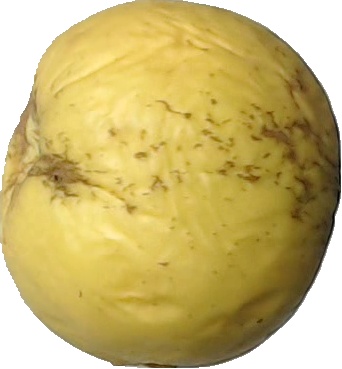
Label: apple_golden_1